Brauchitsch

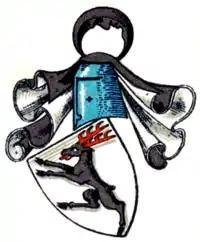
Coat of arms of the Brauchitsch family

The Brauchitsch family is the name of an old Prussian noble family, first documented in the 13th century at the Silesian village of Brauchitschdorf, nowadays Chrustenik. Members of the family have been noted as statesmen and high military officers in Germany.